The Adventures of Jinbao

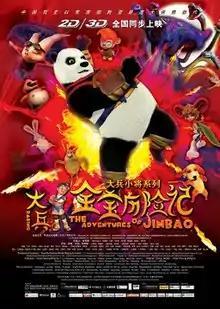
Theatrical release poster

The Adventures of Jinbao (released as The Adventures of Panda Warrior in the United States) is a 2012 Hong Kong computer-animated action comedy martial arts film directed by Kwok-Shing Lo and written by Andy Ng Yiu-Kuen and Lam Fung from an original story by Peter Cheung Wing-Yiu. The film's English cast features Rob Schneider (in a dual role), Haylie Duff, Norm Macdonald, Lauren Elizabeth, and Tom Kenny (in a triple role). Many of the film's fight scenes were animated using motion capture. It is loosely based on the "Kung Fu Panda" franchise.